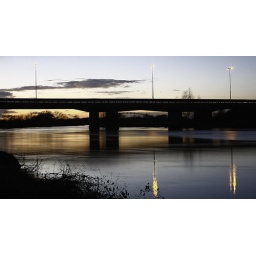
Long etaon M1 bridge over the river Trent taken with .9 nd filter.